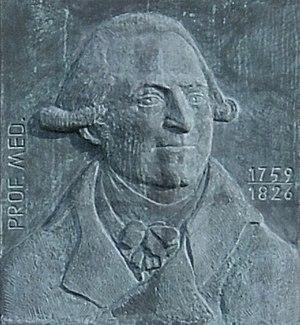
Carl August Wilhelm Berends, né le 19 avril 1759 à Anklam en province de Poméranie, et mort le 1ᵉʳ décembre 1826, est un médecin prussien.